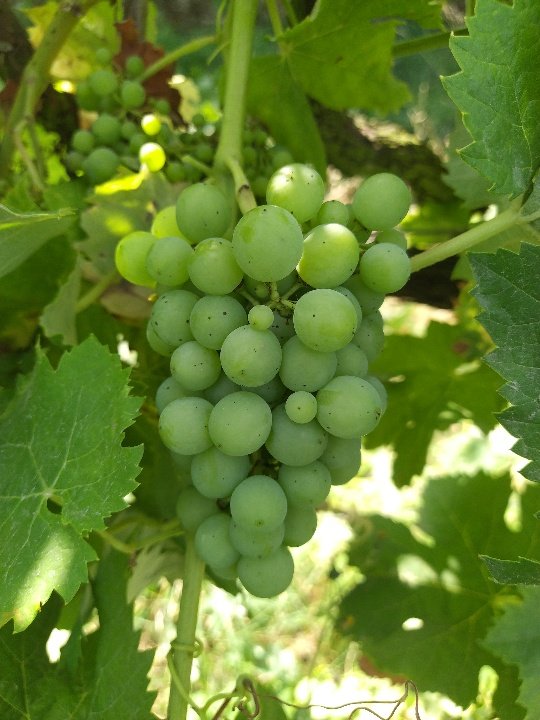
Berries visible: 35
Grape clusters: 1